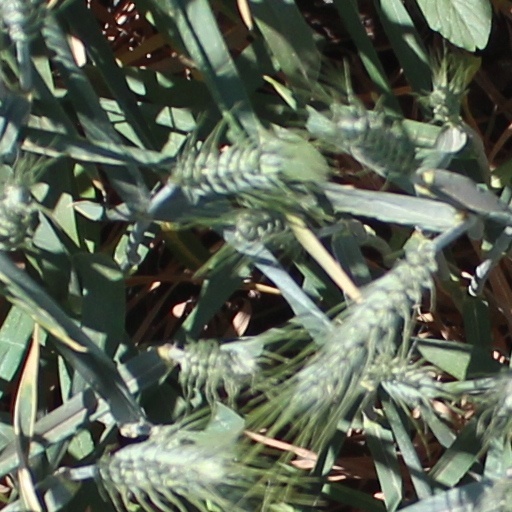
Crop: wheat